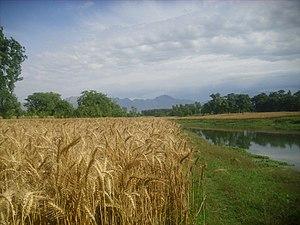
Le district de Mardan est une subdivision administrative de la province de Khyber Pakhtunkhwa au Pakistan. Constitué autour de sa capitale Mardan, le district est entouré par les districts de Malakand et Buner au nord, le district de Swabi à l'est, le district de Nowshera au sud, et enfin le district de Charsadda à l'ouest.